Finnish national road 22

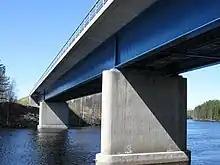
The Ahmaskoski Bridge on Highway 22 across the Oulu River in Utajärvi

Oulu – Muhos – Utajärvi – Vaala – Paltamo – Kajaani